Fistball

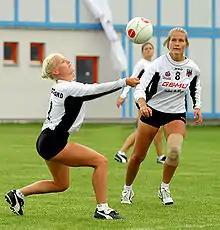
A fistballer sets the ball during international competition

The biggest international competition in fistball is the Fistball World Championships, currently held every four years. All member countries of the IFA are invited to participate in each event, with 10-12 teams usually qualifying for the tournament. The competition location changes with each event, but is usually held in either Europe or South America. The Fistball World Championship for women is held one year prior to the Fistball World Championship for men, and generally in a different host country to the one chosen for the subsequent men's tournament. In the men's tournament, Germany, Austria, Switzerland, Brazil, Argentina, Chile, Namibia and Italy have competed in every tournament since 1990, while Serbia, USA and Japan have also been frequent participants. The first Fistball World Championship was held for men in 1968, and for women in 1994.